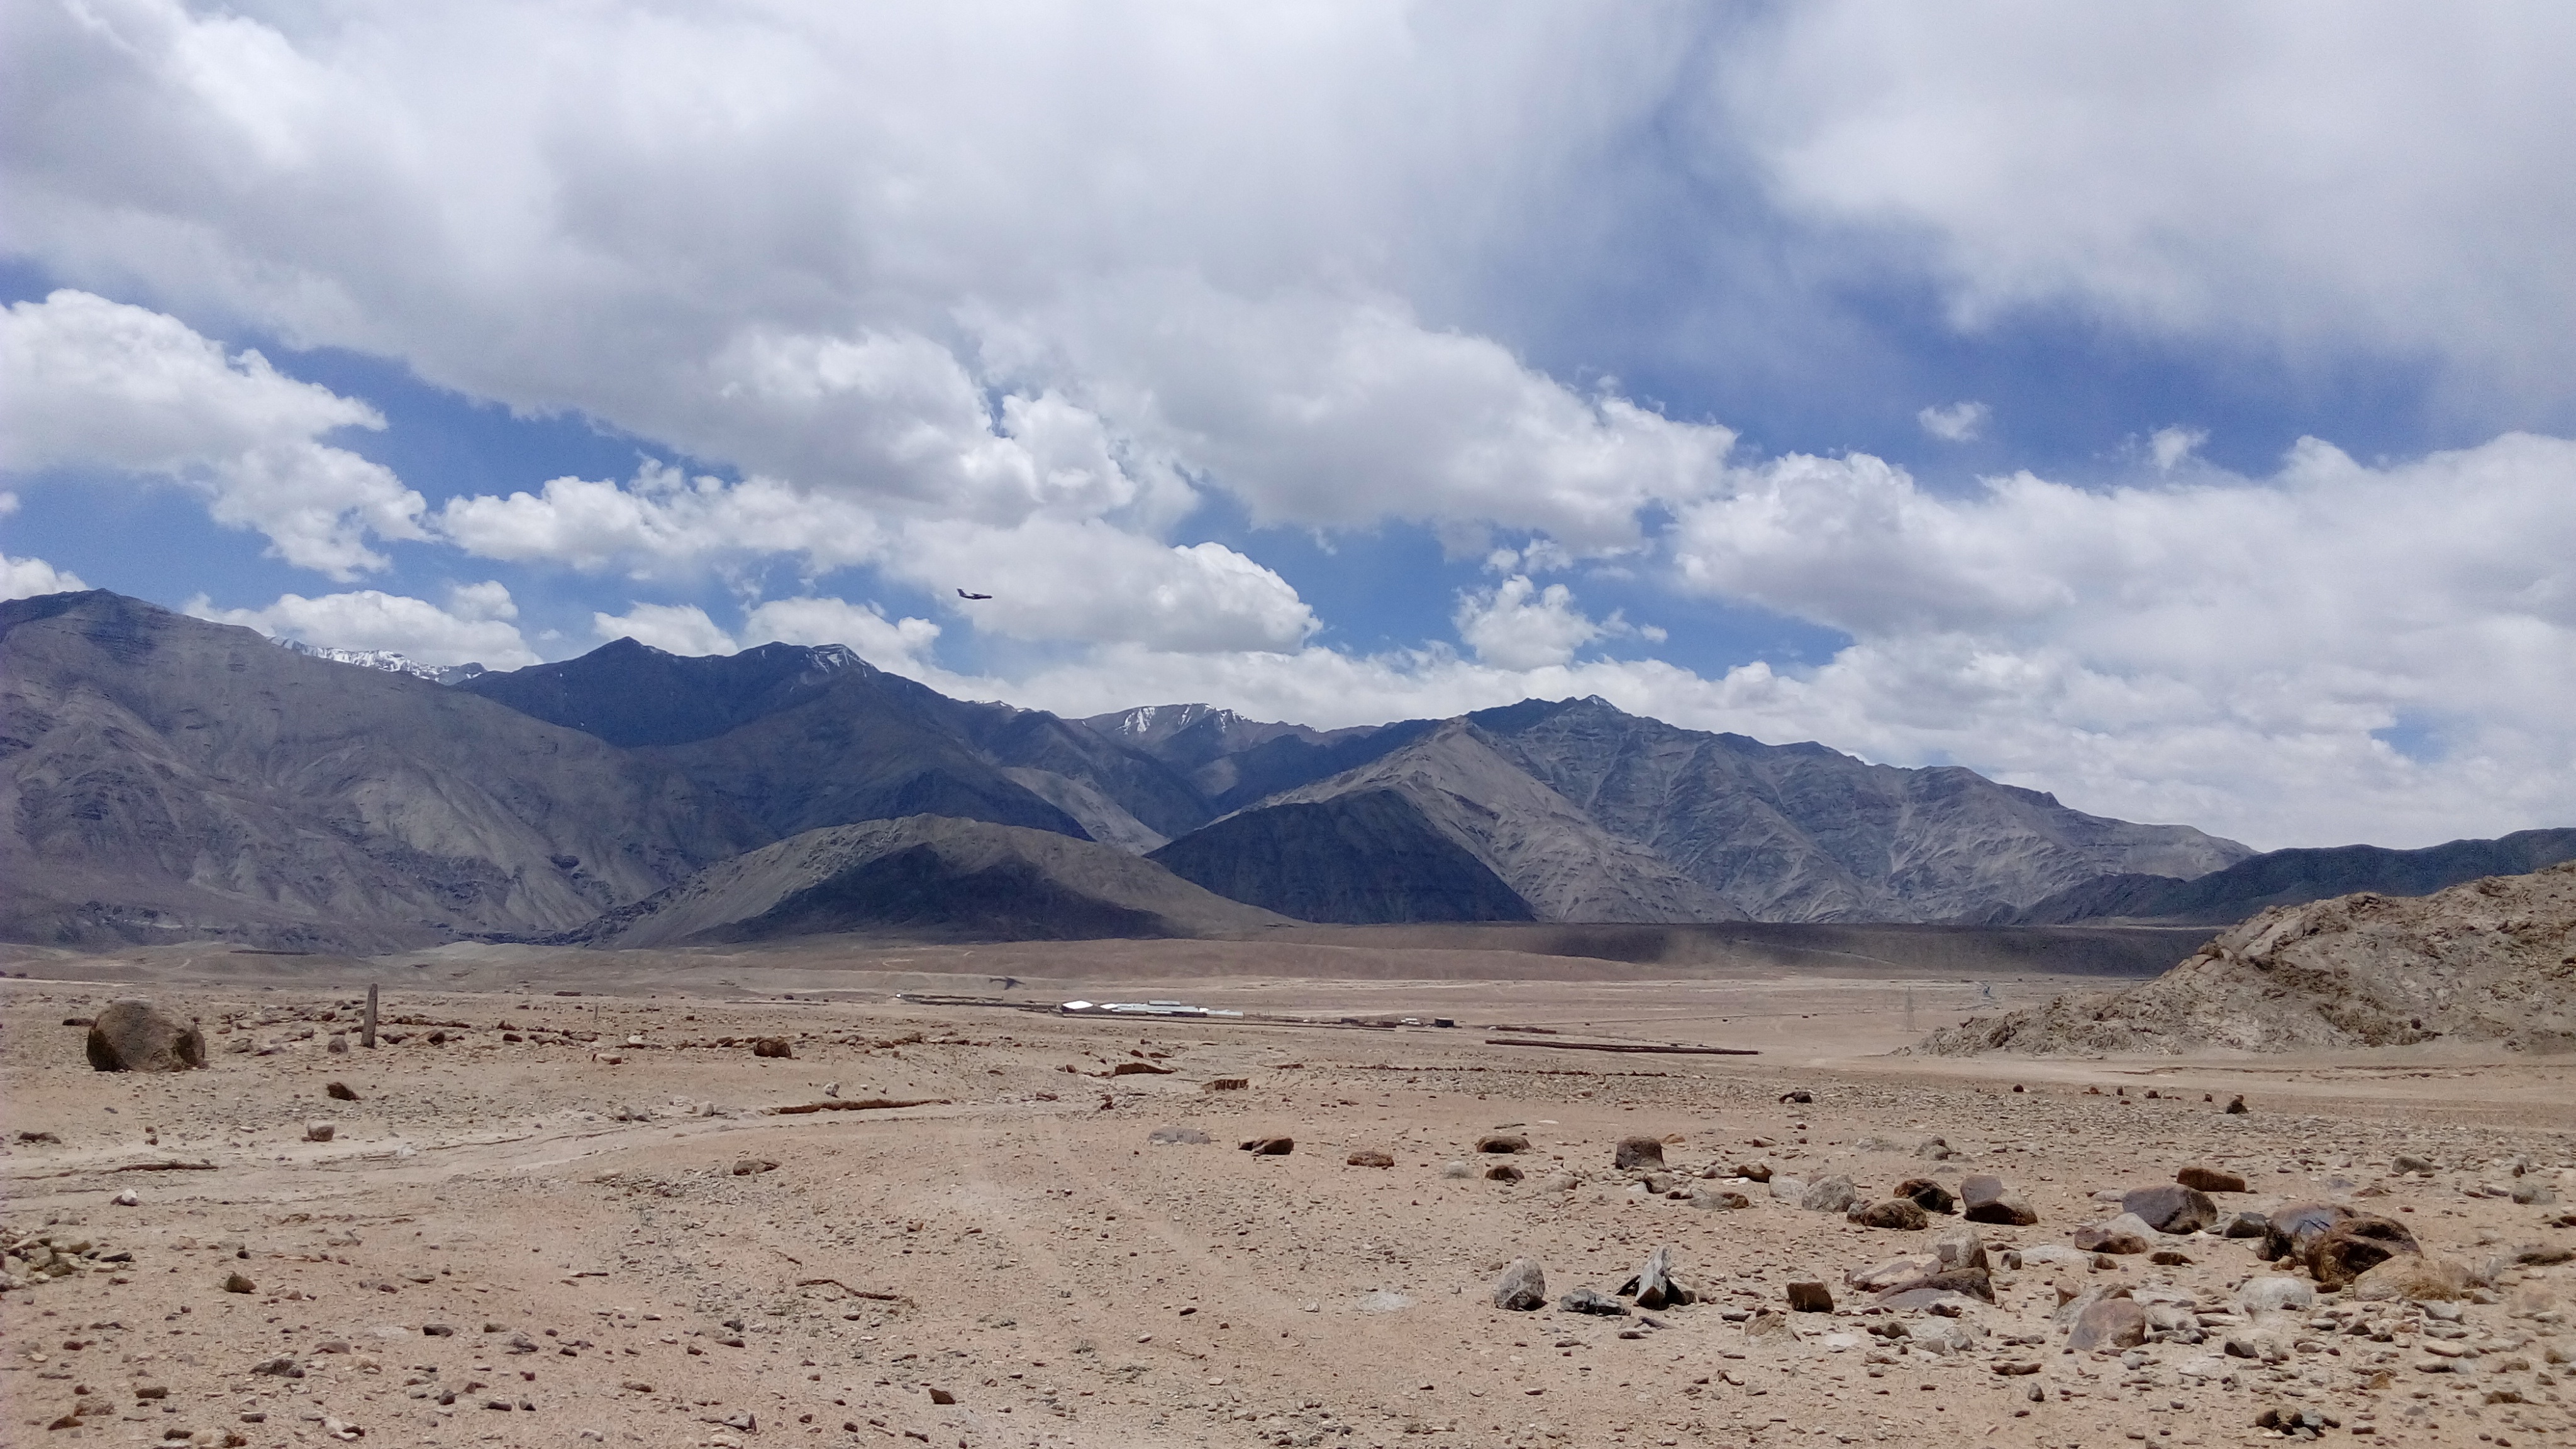
landscape, wilderness, mountain, cloud, desert, lake, valley, mountain range, plain, geology, grassland, badlands, plateau, ecosystem, wadi, steppe, landform, natural environment, geographical feature, aeolian landform, mountainous landforms